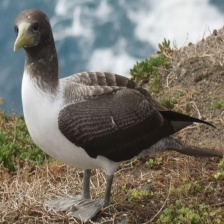
Species: MASKED BOOBY
Scientific name: SULA DACTYLATRA